Amos C. Barstow

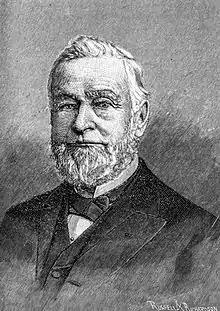
Engraving

Amos Chafee Barstow (April 30, 1813 – September 5, 1894) was an American politician and businessperson. He served as the mayor of Providence, Rhode Island, for one term, 1852–1853.